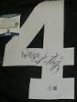
Number: 4